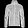
Label: Coat